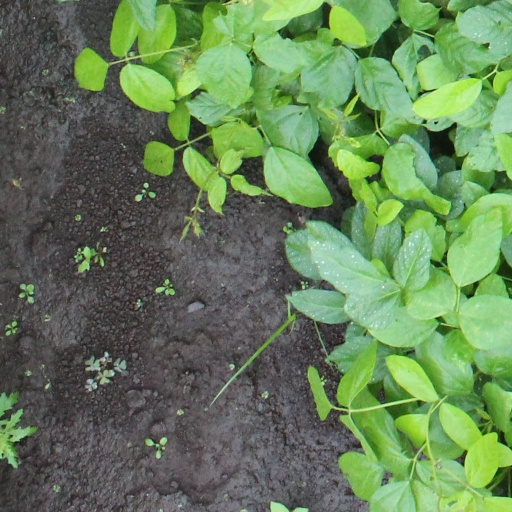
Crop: soybean